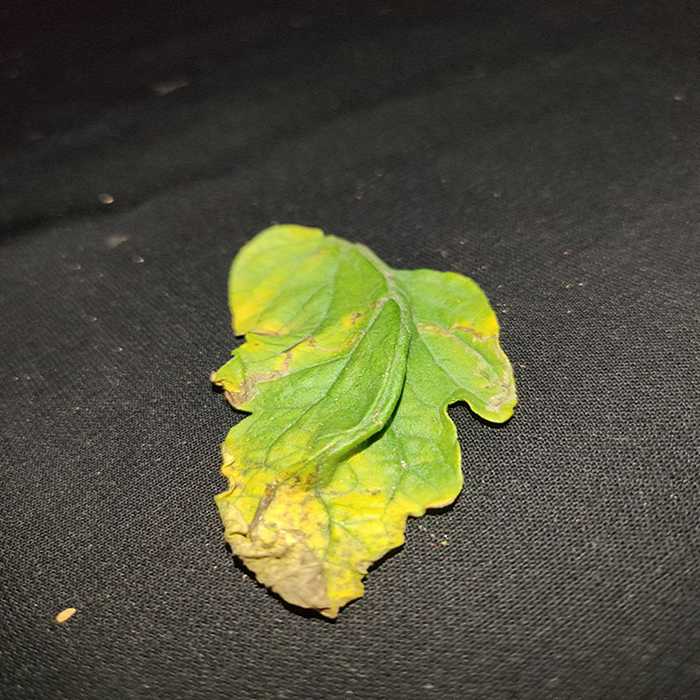
Plant: Tomato
Label: Tomato Bacterial spot